Wilhelm Hanstein

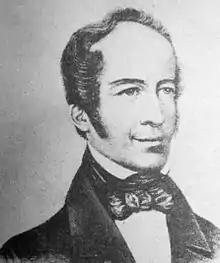
Wilhelm Hanstein

Hanstein was one of the Berlin Pleiades. He helped found "Berliner Schachzeitung", later to become "Deutsche Schachzeitung". In 1842, he won a match against Carl Jaenisch (+4 −1 =1). In 1847, he won a match against Karl Mayet (+12 −5 =1).